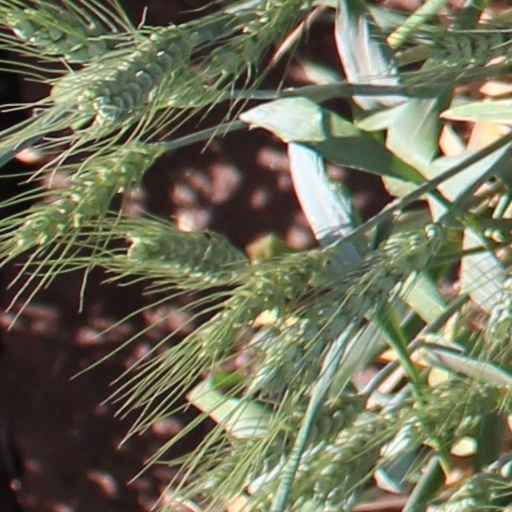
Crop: wheat